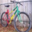
Label: bicycle